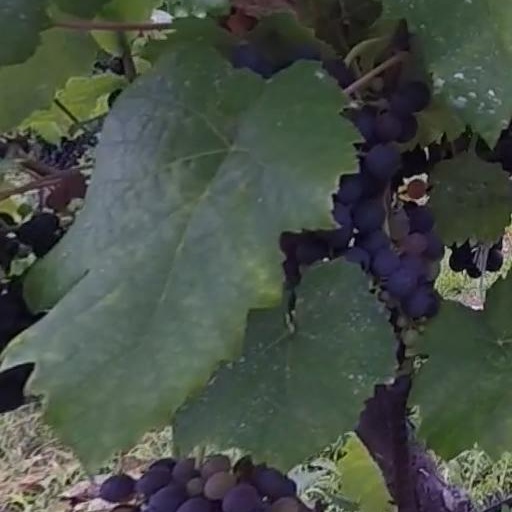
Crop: grape